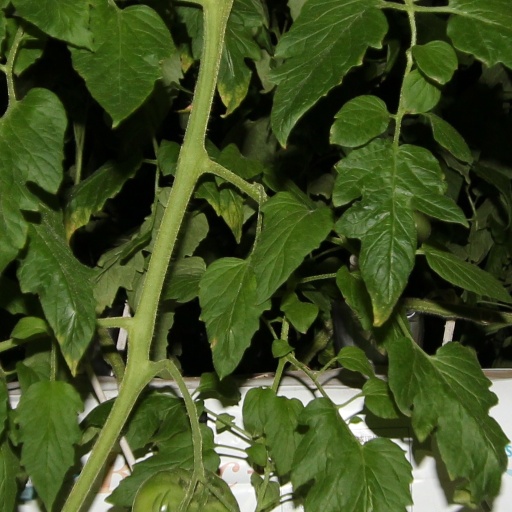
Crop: tomato